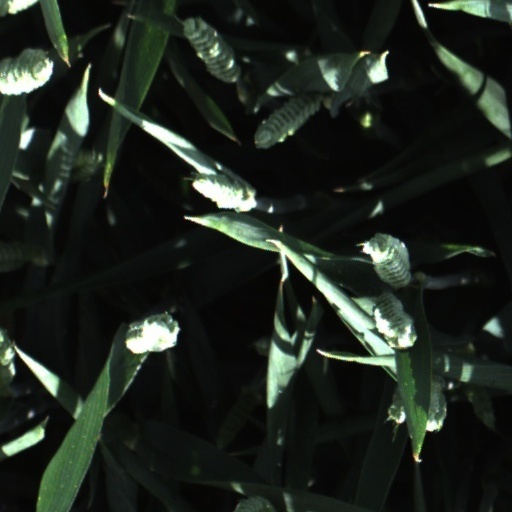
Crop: wheat